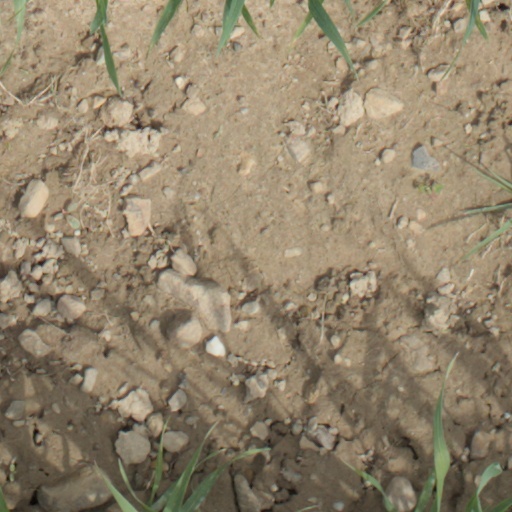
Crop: wheat